SIES Graduate School of Technology

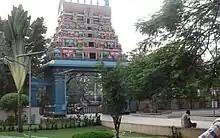
SIES campus

The campus is located in Nerul East, off the Sion Panvel Expressway. The institute is accessible by Harbour line (CST-Panvel & Andheri-Panvel) & trans-harbour line (Thane-Nerul-Panvel) local trains, State Transport buses, BEST and NMMT buses.